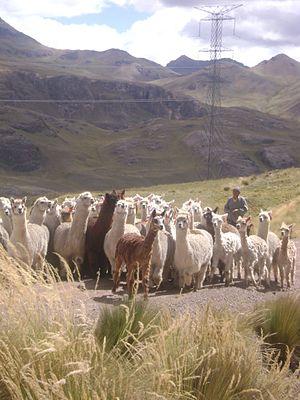
En mai-juin 2020, le SARS-CoV-2 chez les animaux non humains n'a été observé que très sporadiquement et « le rôle des animaux dans l'épidémiologie du SRAS-CoV-2 est encore largement inconnu », nécessitant des recherches urgentes.